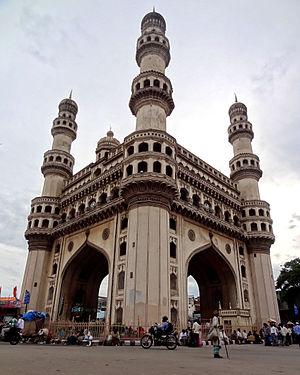
Le Charminar est un monument abritant une mosquée, située à Hyderabad dans l'État du Télangana, en Inde. Considéré comme l'un des monuments emblématiques de l'Inde, c'est l'édifice le plus connu de la ville.
Hyderabad parfois appelée Hyderabad de l'Inde ou Haïdarabad est la capitale et la plus grande ville de l'État indien du Telangana, créé le 2 juin 2014 à partir de l'Andhra Pradesh. Elle reste capitale commune des deux États jusqu'en 2024.